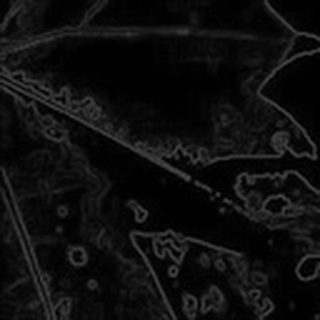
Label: cotton_bacterial_blight